Sivakasi

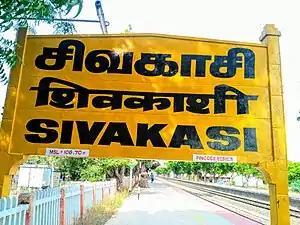

Sivakasi is served by city bus service, which provides connectivity within the city and the suburbs. Minibus service operated by private companies cater to the local transport needs. The city bus routes to surrounding villages are to Puliparaipatti, Thayilpatti, Madathupatti Vilampatti, Alangulam, Vilampatti, Alangulam, M.Pudupatti, Alamarathupatti, Sengamalapatti, Muthalipatti, and Meenampatti. The main bus stand covers an area of and is located in the heart of the city. The Tamil Nadu State Transport Corporation operates daily services connecting various cities to Sivakasi. The State Express Transport Corporation operates long-distance buses connecting the city to important cities like Chennai, Bangalore, Tiruppur and Thoothukudi. The major intercity bus routes from the city are to cities like Madurai, Chennai, Erode, Karur, Coimbatore, Karaikudi, Dindigul, Trichy, Ramanathapuram, Thanjavur, Sankarankovil, Sengottai, Rajapalayam, Tenkasi, Kovilpatti, Tiruppur, Dharapuram, Oddanchatram, Thoothukudi, Tiruchendur, Nagercoil and Tirunelveli. Being an industrial city, there is significant truck transport with around 400–450 trucks entering the city for loading and unloading activities daily. Three wheelers, called autos are also a common public transport system.